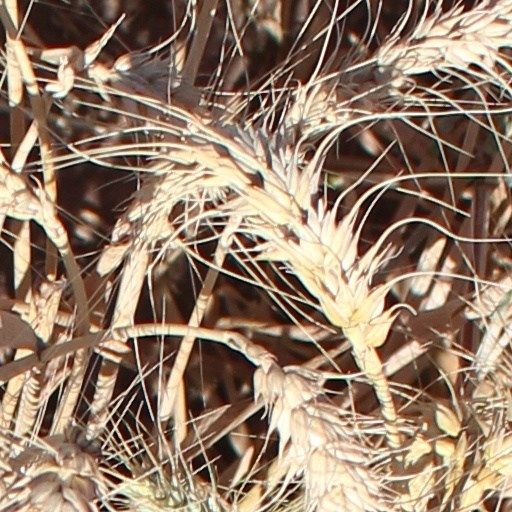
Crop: wheat